Princess Charlotte Amalie of Denmark

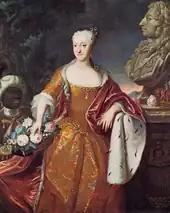
Charlotte Amalie of Denmark. Portrait by Johann Salomon Wahl.

Charlotte Amalie never married. In 1725, she was placed on the list of 99 princesses regarded as suitable for marriage with Louis XV of France (which would require that she convert to Catholicism), but she was removed from the list because Denmark-Norway was an arch enemy toward Sweden, the traditional ally of France, and that such a marriage could potentially disturb the French-Swedish alliance. In the early 1730s, her brother the king tried to arrange a marriage between her and Frederick, Prince of Wales, but the negotiations did not succeed and she remained unmarried.